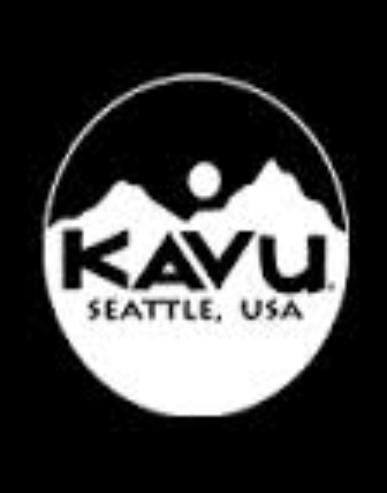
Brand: Kavu
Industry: Clothes